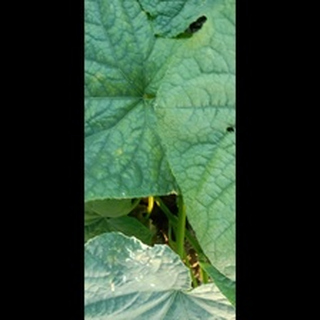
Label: healthy_cucumber